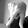
ASL letter: Q